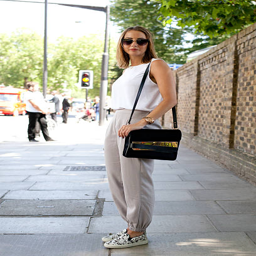
person wears shoes and a bag on day of collections : men .